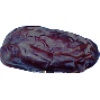
Label: Dates 1